Red Desert (Wyoming)

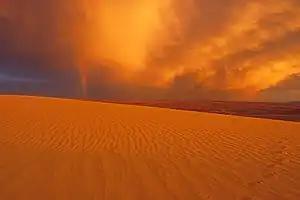
The Killpecker Sand Dunes of the Red Desert support a wide range of wildlife and vegetation, ranging from elk who use the adjoining sagebrush steppe for shelter to aquatic organisms that thrive in snowmelt ponds. Photo by the Bureau of Land Management.

The Red Desert is a high-altitude desert and sagebrush steppe located in the south-central portion of the U.S. state of Wyoming, comprising approximately . Among the natural features in the Red Desert region are the Great Divide Basin, a unique endorheic drainage basin formed by a division in the Continental Divide, and the Killpecker Sand Dunes, the largest living dune system in the United States. In the 19th century, the Oregon, California, and Mormon Trails crossed the Continental Divide at South Pass, just north of the Red Desert. Today, busy Interstate 80 bisects the desert's southern region while gas field roads cross the desert.